Donald Barthelme (architect)

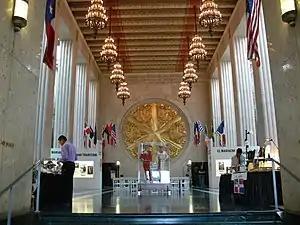
Dallas Fair Park Hall of State

Donald Barthelme Sr. (August 4, 1907 – July 16, 1996) was an architect in Houston, Texas, a teacher of architecture as a professor at the University of Houston and Rice University, and the father of novelists Donald Barthelme Jr, Frederick Barthelme, and Steven Barthelme.